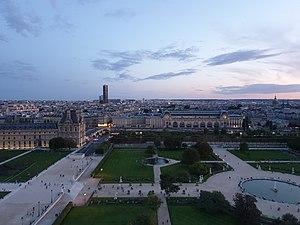
La tour Montparnasse est le plus haut gratte-ciel de Paris intra-muros, situé dans le quartier Necker de Paris. Sa hauteur de 209 m en a fait pendant près de quarante ans l'immeuble le plus haut de France, jusqu'à l'achèvement, à Courbevoie - La Défense en 2011, de la tour First.